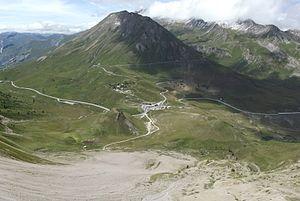
Environs du col du Lautaret vus des pentes du Combeynot. Au centre
Le col du Lautaret est un col des Alpes françaises situé dans le département des Hautes-Alpes, en région Provence-Alpes-Côte d'Azur, à une altitude de 2 057 m.